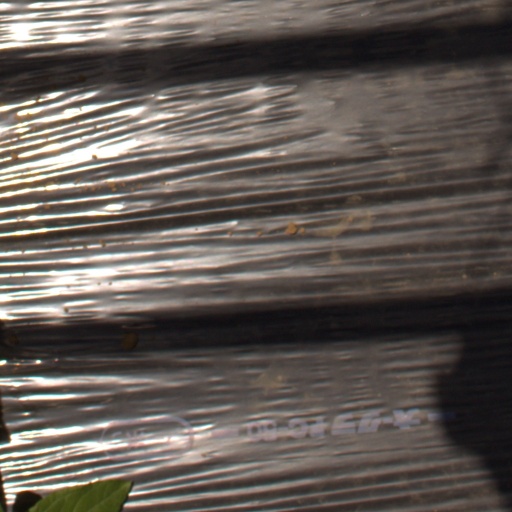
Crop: Jerusalem artichoke